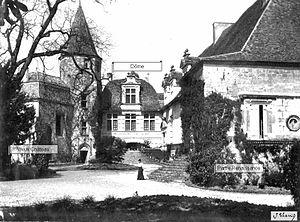
Cette photo a été prise par Jean Charrié vers 1900. Le château de Lauzun appartenait à la famille Charrié depuis 1837.
Lauzun est une commune du Sud-Ouest de la France, située dans le département de Lot-et-Garonne.